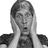
Emotion: surprise